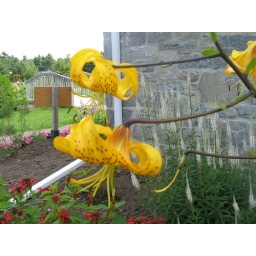
Two yellow tiger lilies at the Waba Cottage Museum and Gardens in White Lake, Ontario, Canada